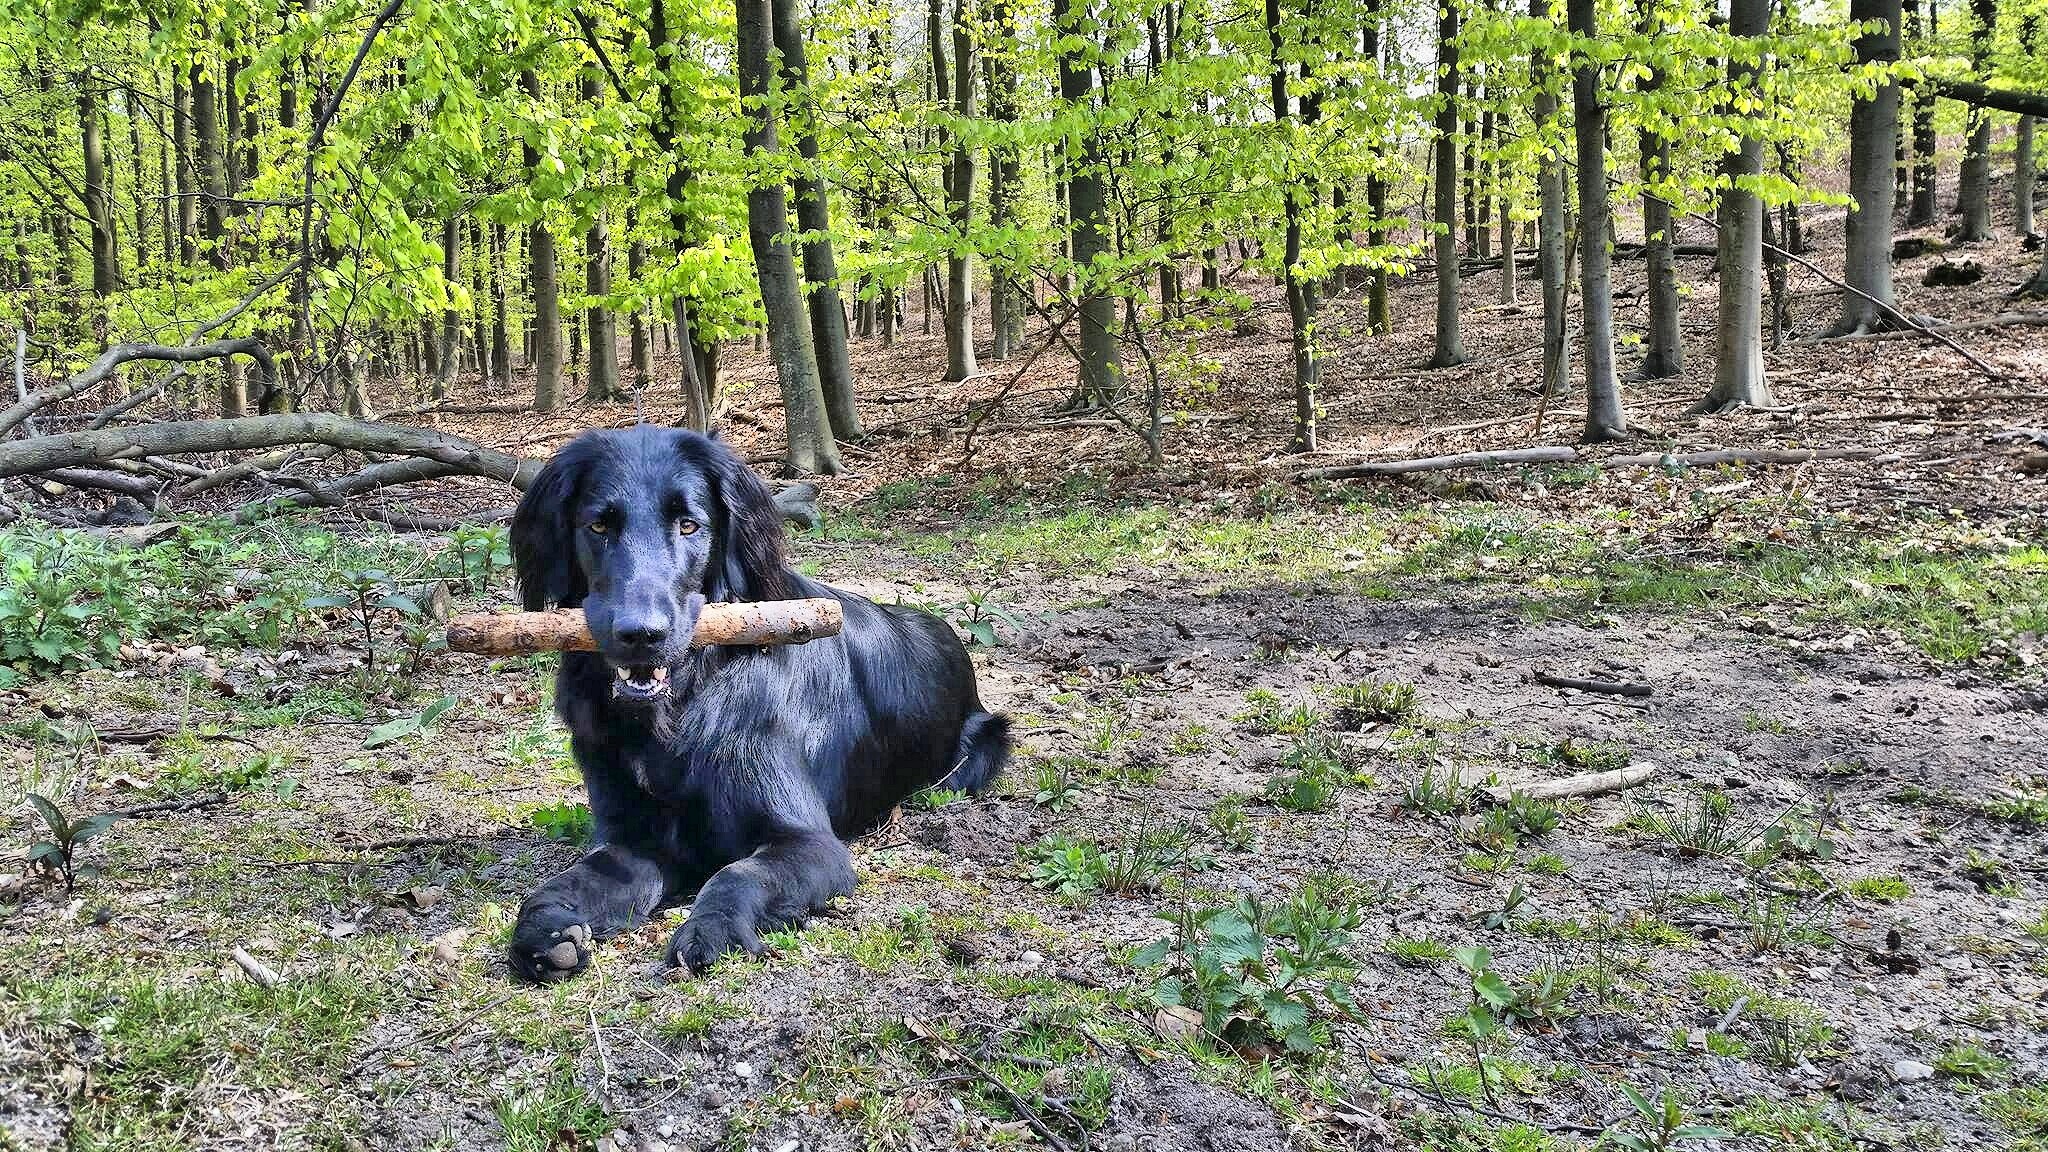
tree, forest, grass, dog, animal, wildlife, mammal, retriever, flat coated retriever, flatcoated retriever, dog like mammal, horse like mammal